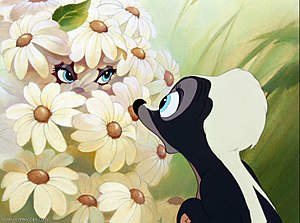
Bambi / Handling
Scene fra Bambi
Bambi er en tegnefilm af Walt Disney fra 1942 og den femte i rækken af Disneys klassikere instrueret af David Dodd Hand. Den havde premiere i biograferne i USA den 13. august 1942 og kom i Danmark den 3. marts 1947. Det er 5. film fra Disneys Klassikere og den er baseret på Felix Saltens roman Bambi, ein Leben im Walde fra 1923.